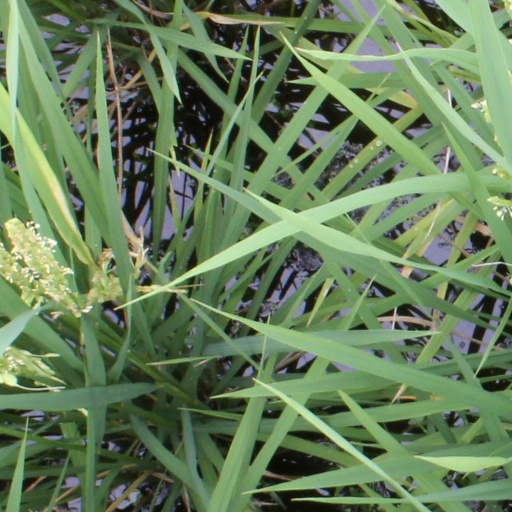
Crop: rice